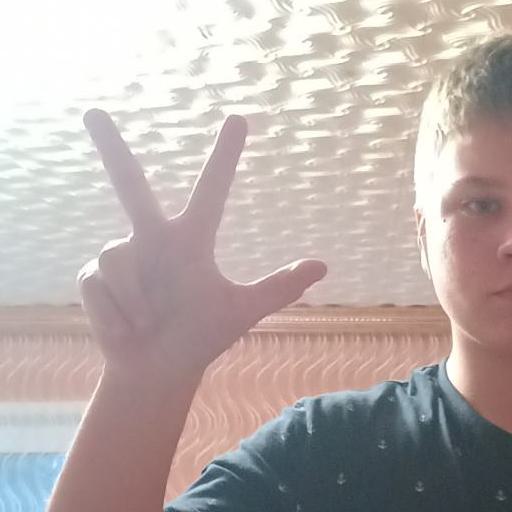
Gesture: three2